Tyler Rix

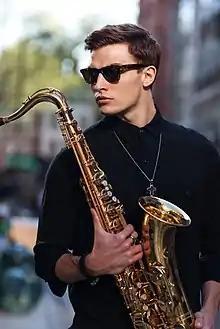
Tyler Rix - shooting for Man London Magazine

Tyler appeared on the BBC's Classical Star competition aged 14. In 2009 Rix signed to Universal Classics and Jazz and his recording, Ascent, was released in January 2009 containing a collection of old and new classical pieces. Released initially as an EP, it was released as a full-length recording in February 2009.